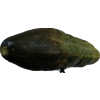
Label: cucumber